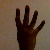
The image shows a hand gesture representing the number 4 in Indian Sign Language.